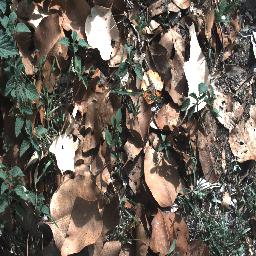
Label: negative